Solotvyn

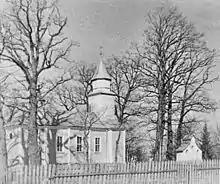
Solotvyn, parish church (Catholic, today Greek Catholic) before 1939

Solotvyn is a rural settlement in Ivano-Frankivsk Raion of Ivano-Frankivsk Oblast, 40 km from Ivano-Frankivsk. Solotvyn hosts the administration of Solotvyn settlement hromada, one of the hromadas of Ukraine. Its estimated population was .